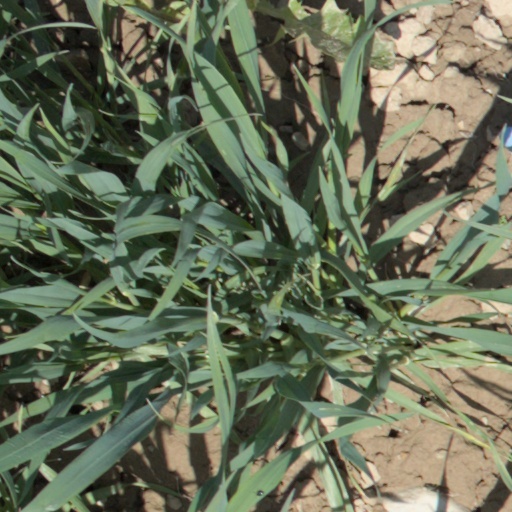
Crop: wheat